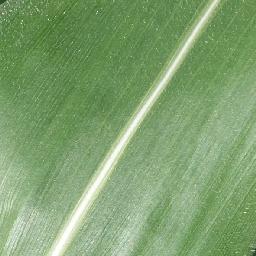
Label: Corn_(Maize)___Healthy